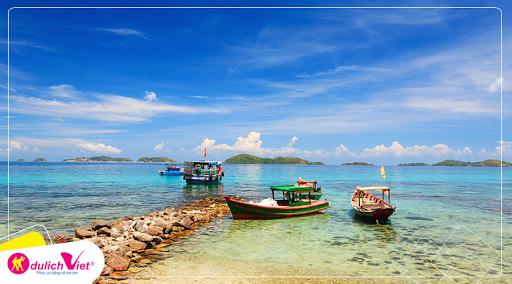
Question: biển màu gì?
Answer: màu xanh dương